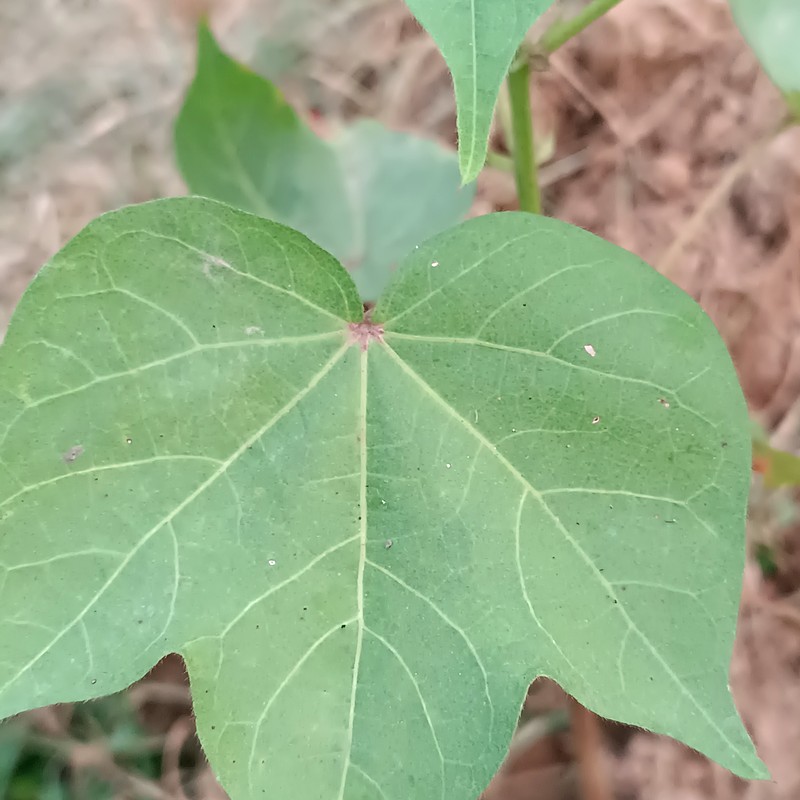
Label: Healthy Leaf